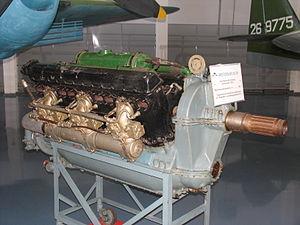
Le Klimov M-105 est un moteur d'avion V12 à refroidissement liquide conçu par le bureau d'études soviétique Klimov à la fin des années 1930 et largement utilisé au cours de la Seconde Guerre mondiale.